Workers' Birth Control Group

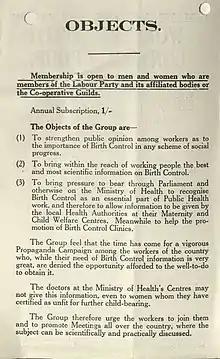
Objects of the Workers' Birth Control Group

During the 1920s, a number of prominent women's groups began to speak out in favour of access to, and information about, birth control. At the beginning of the decade, government restrictions were in place to prevent physicians at public health clinics from providing information on birth control, even to married women. In 1922, a Miss E. S. Daniels had been dismissed from her post in a public health department for refusal to comply with these regulations. In 1923, at the annual conference of the Women's Cooperative Guild, a resolution was passed in favour of calling for the alteration of these restrictions: making the WCG the first women's organisation to take up the issue of birth control. Although a similar resolution was proposed by the women's conference of the Labour Party in the same year, it came late in proceedings, and it was decided that there was too little time to discuss it effectively.